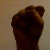
The image shows a hand gesture representing the letter 'S' in Indian Sign Language.